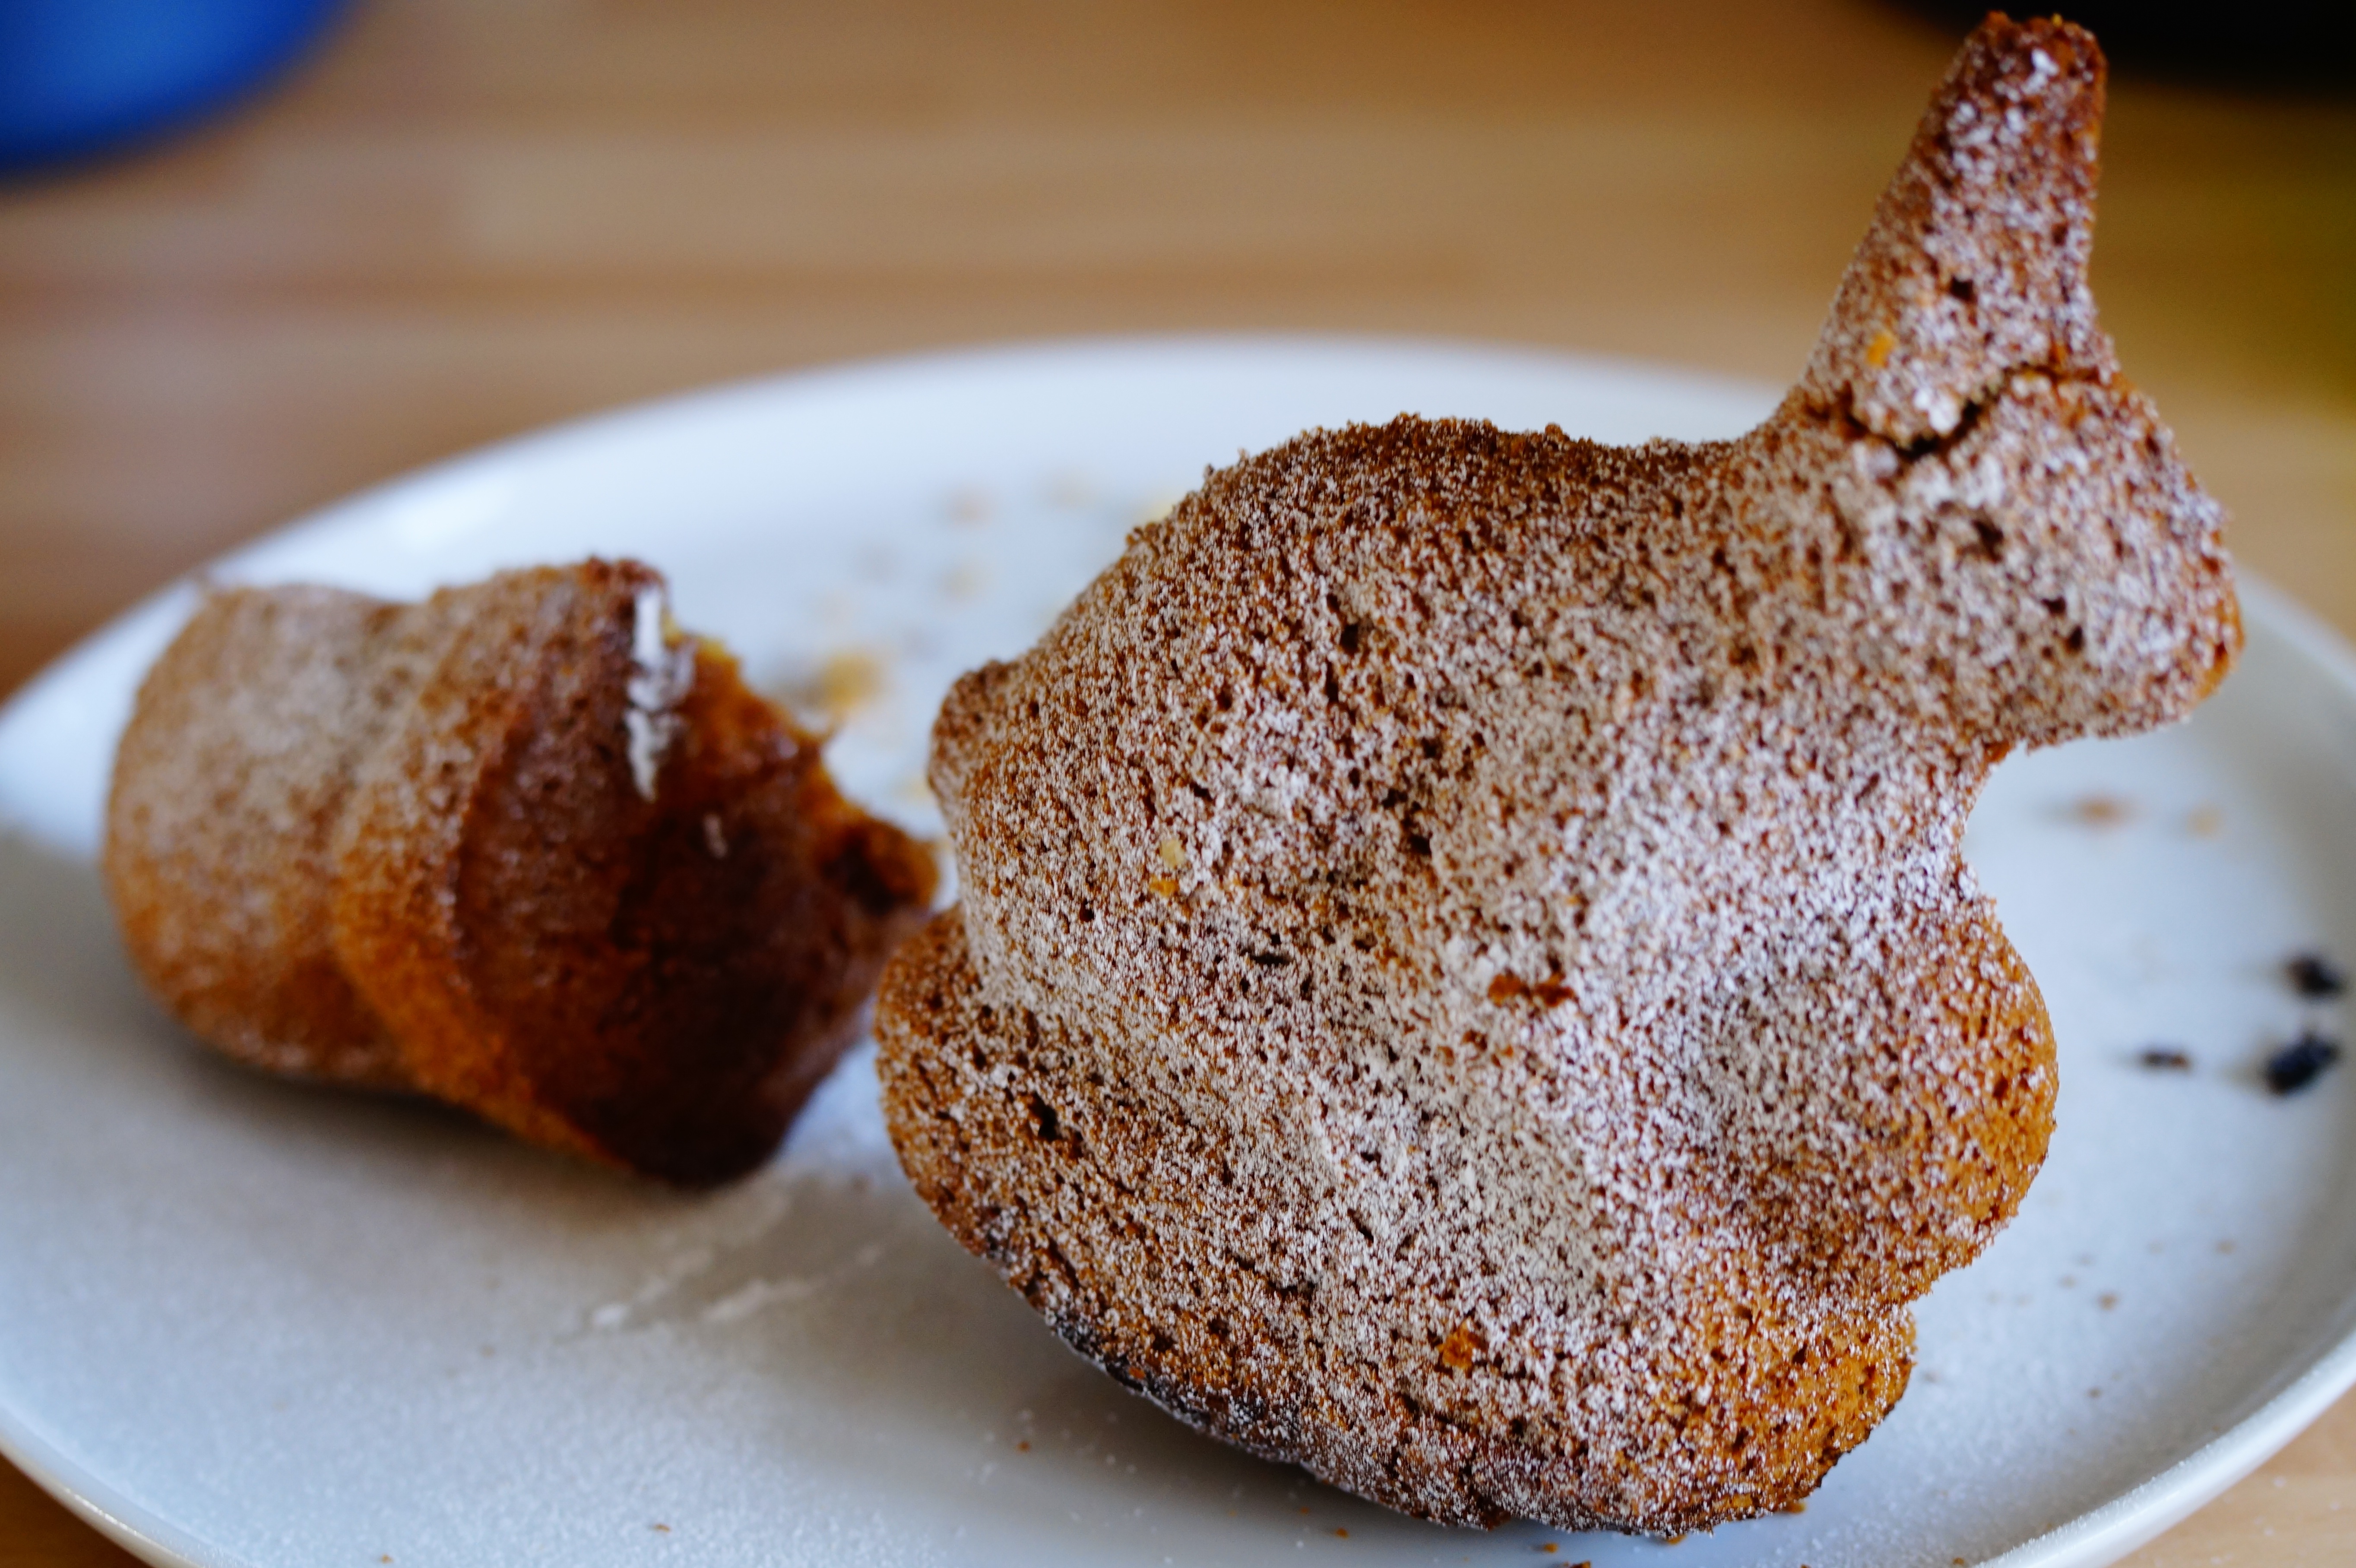
animal, dish, meal, food, spring, produce, breakfast, baking, dessert, cuisine, pastry, baked, hare, pastries, figure, easter, custom, easter bunny, baked goods, flavor, customs, drink coffee, happy easter, sponge cake, oliebol, easter coffee